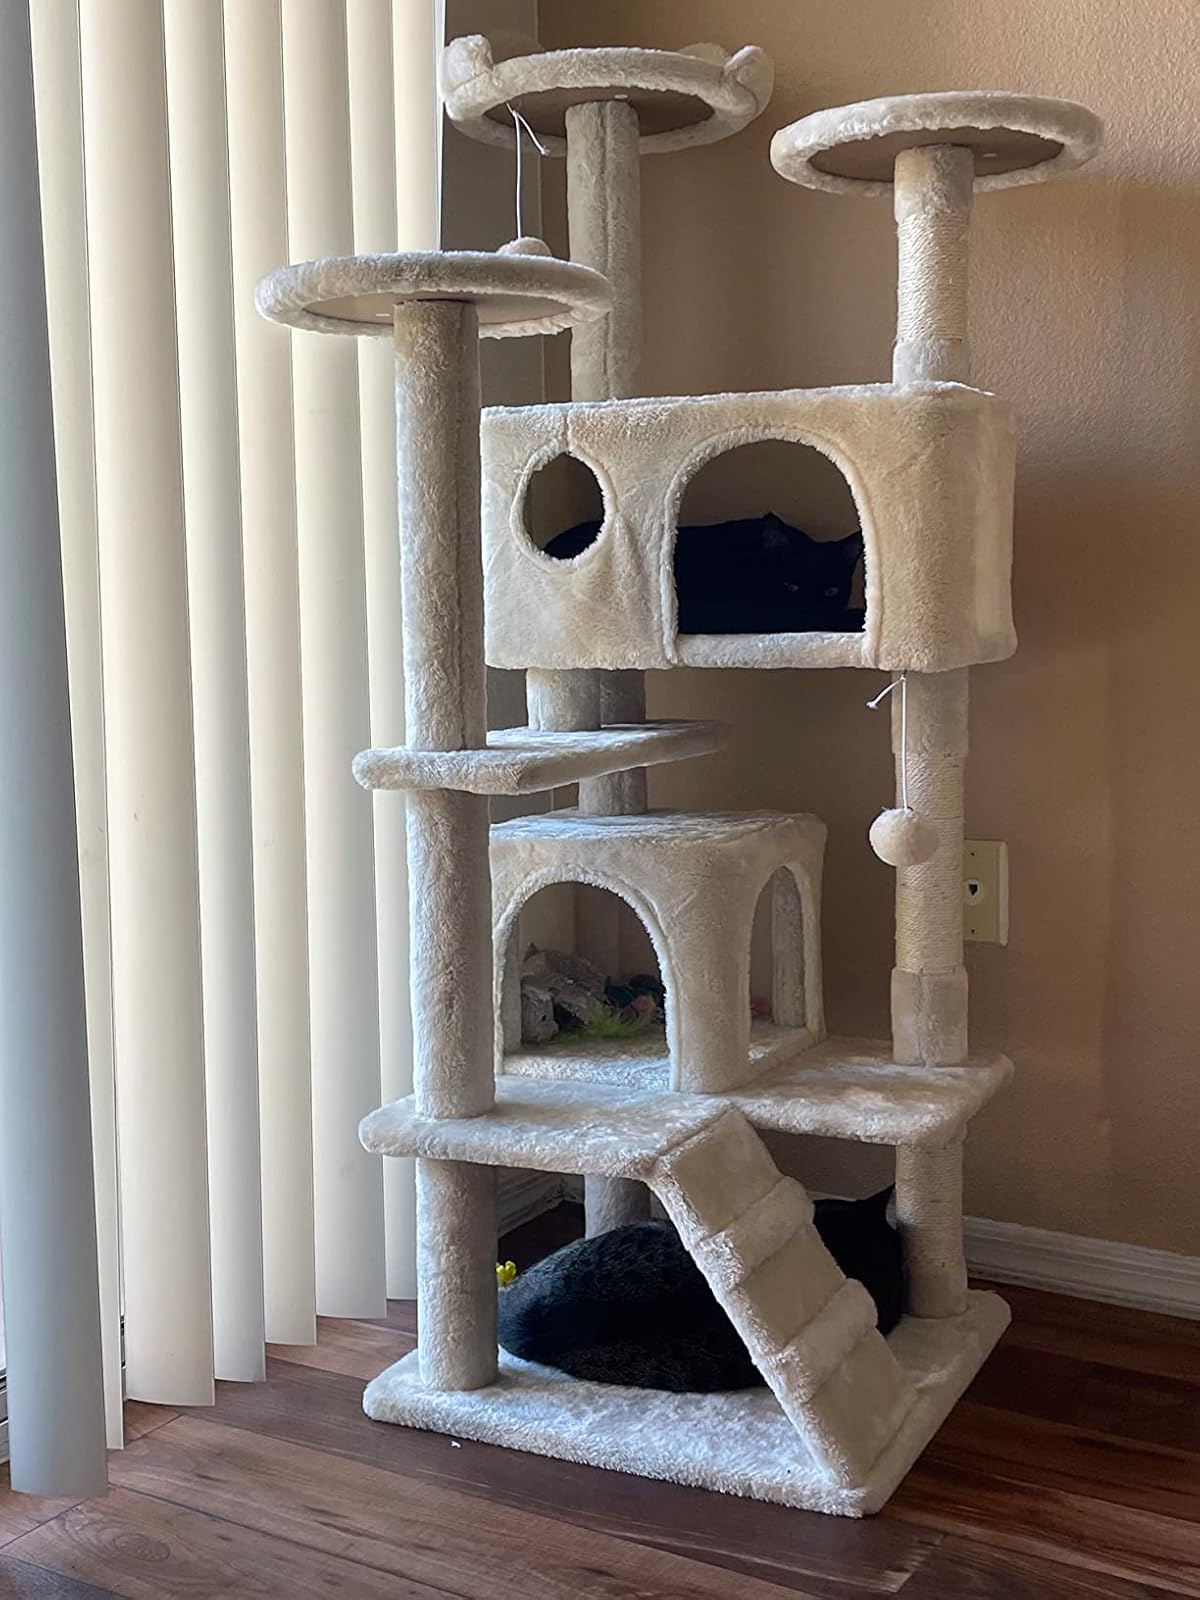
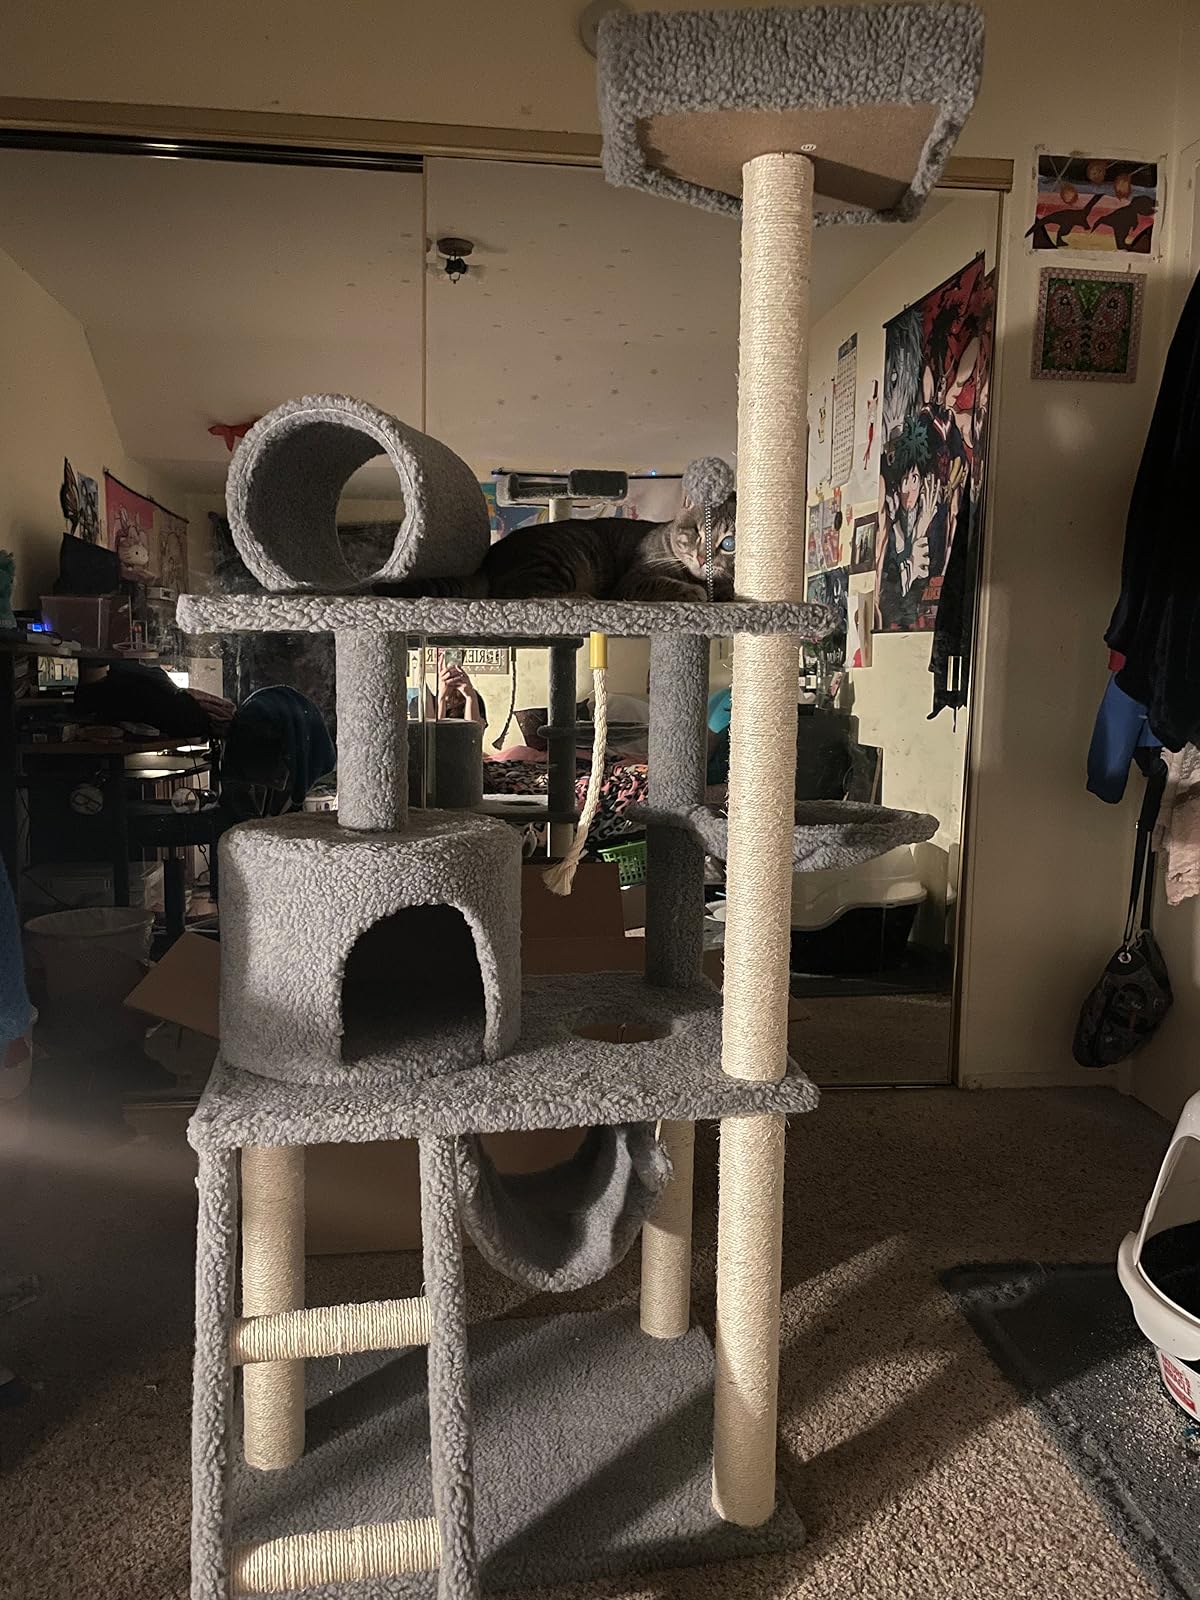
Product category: items_cat tree
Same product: no